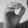
ASL letter: O